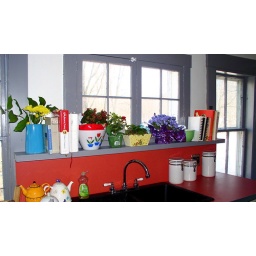
Flowers sitting on the north-facing window over the sink of the kitchen.